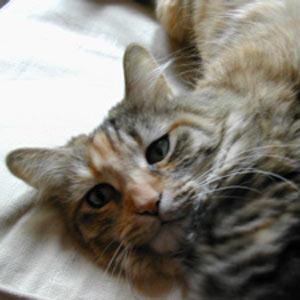
Breed: Maine Coon